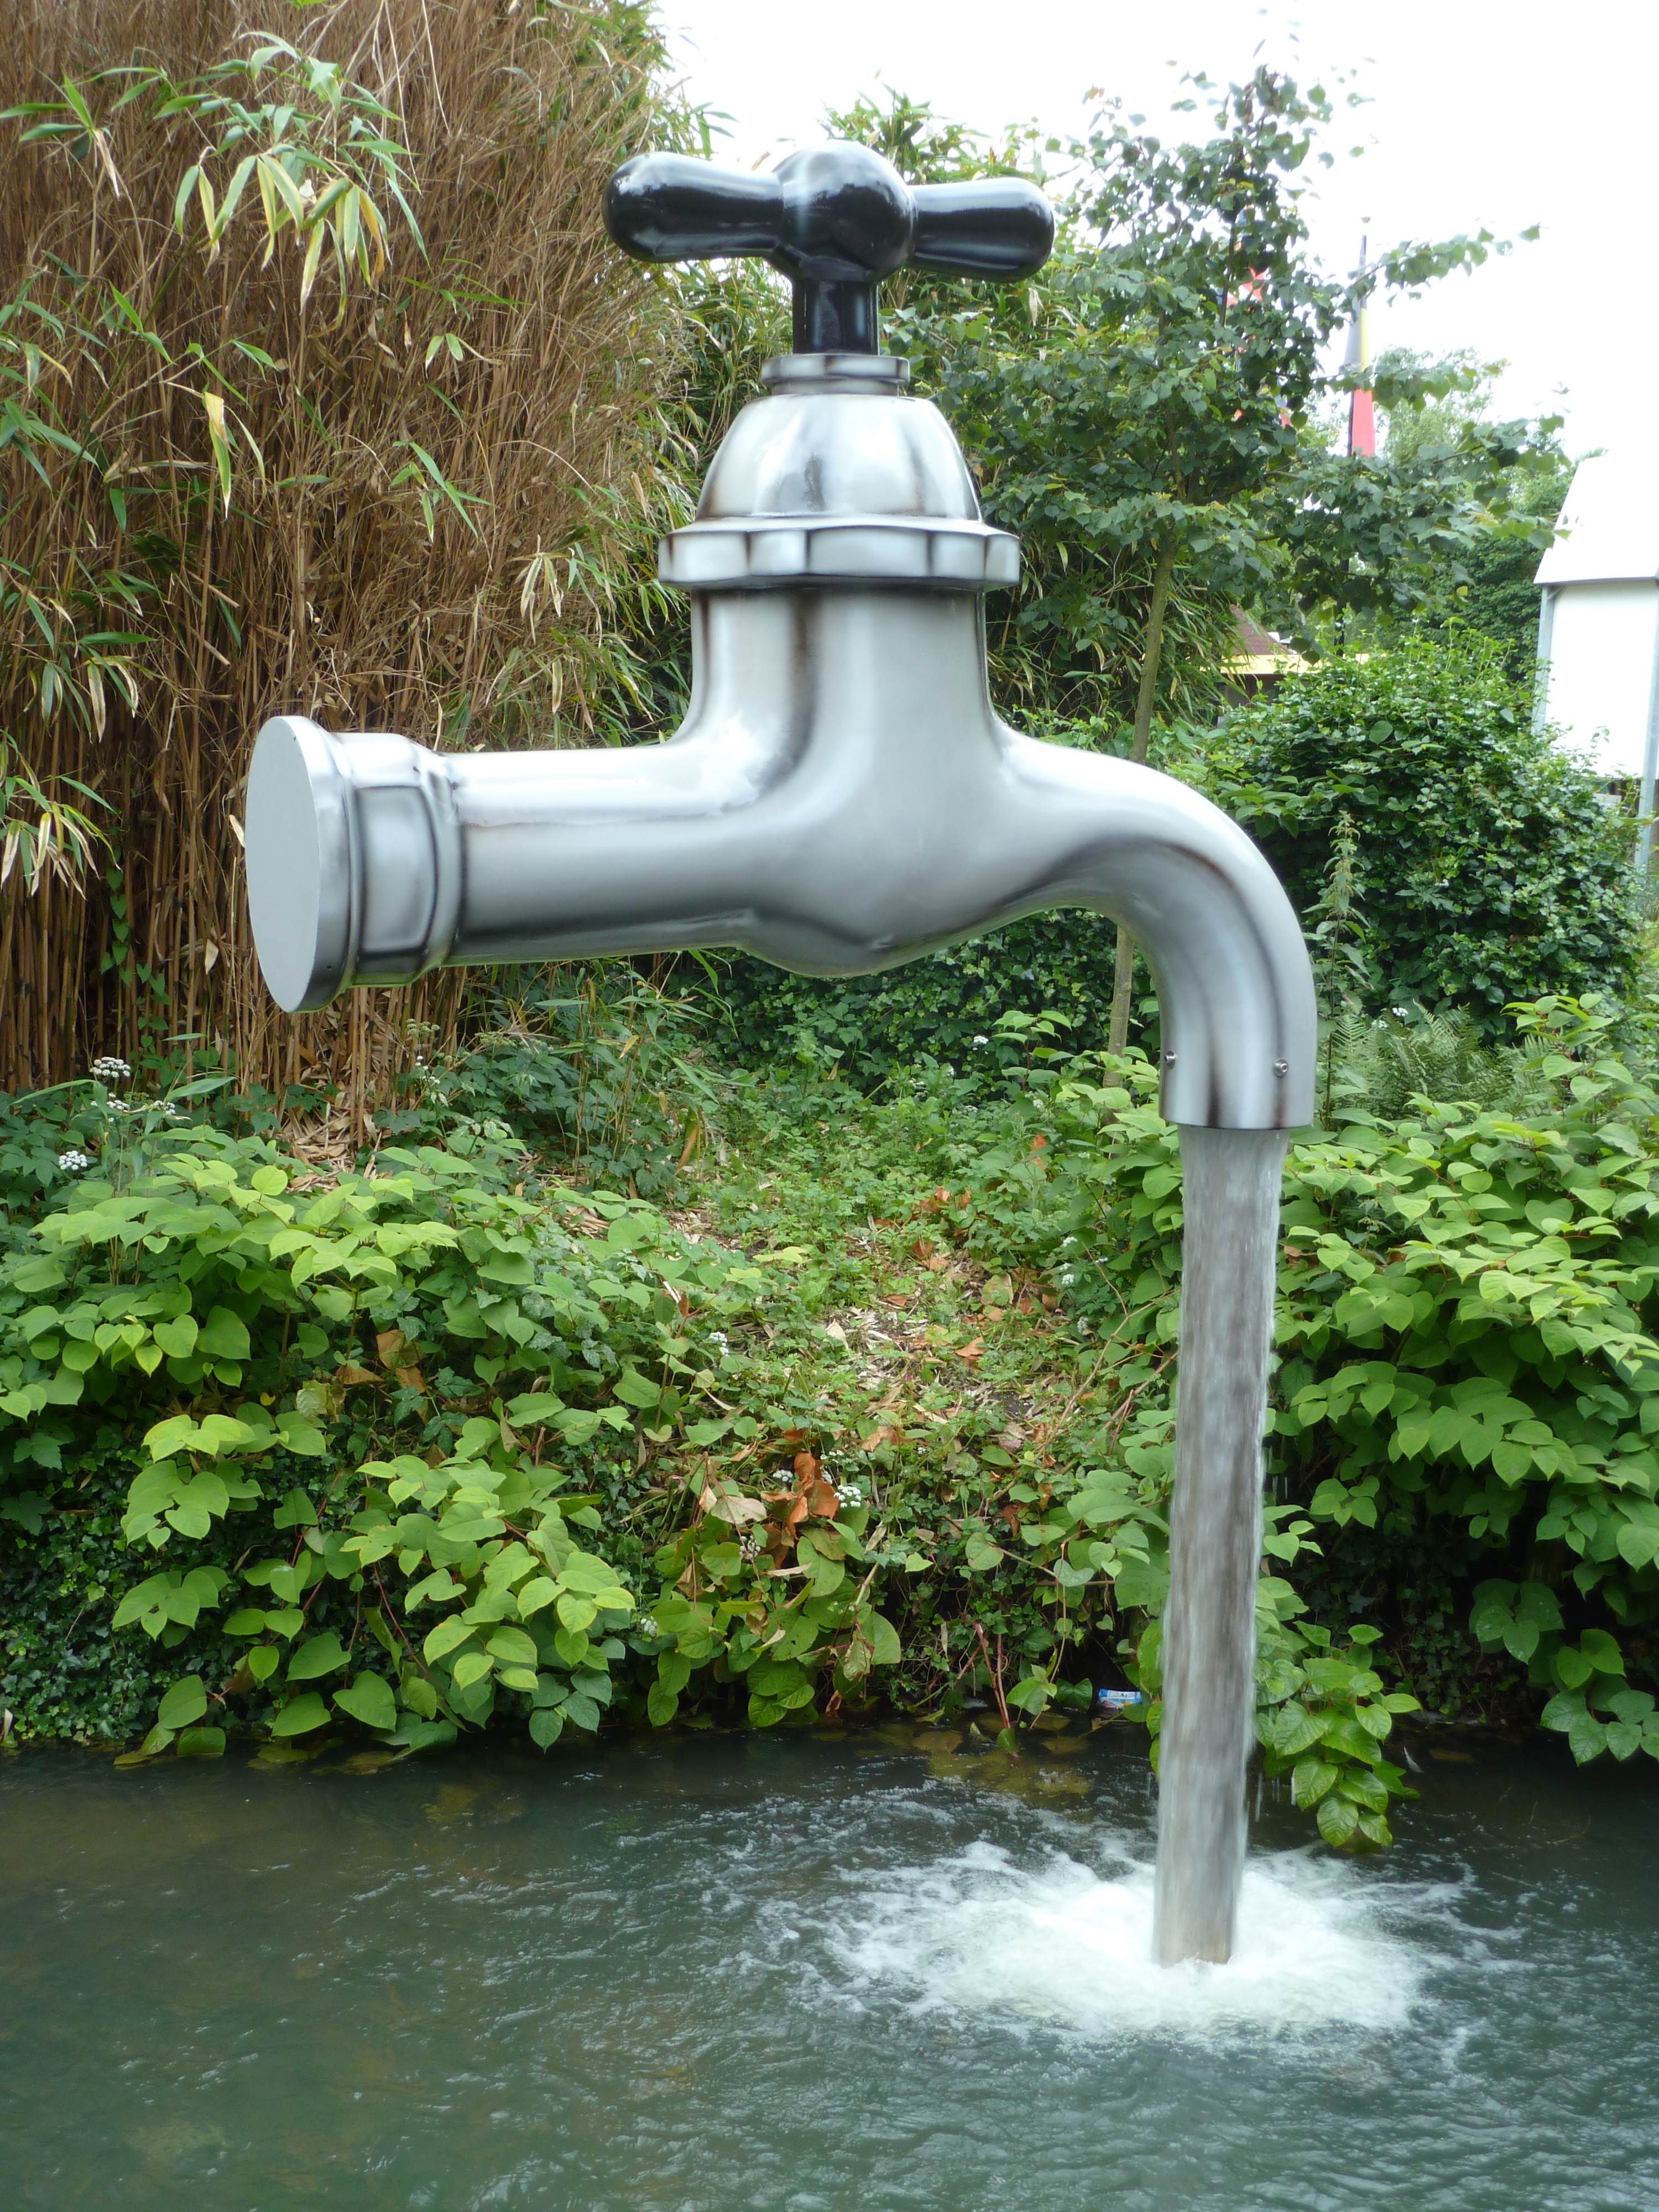
water, green, street light, garden, lighting, faucet, drinking, fountain, thirst, water feature, drought, durable